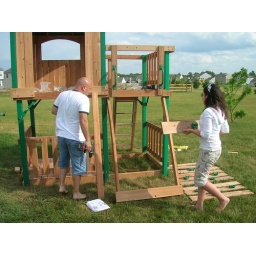
Shannen brings over part of the rock climbing wall as Stephen gets read to install it.